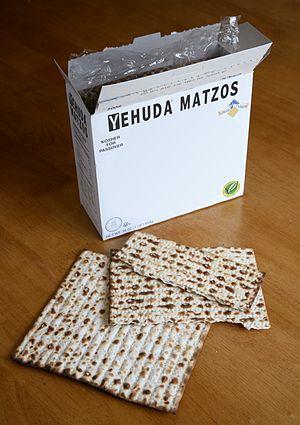
Du Pain azyme, nourriture traditionnelle de la pâque juive. Marque Yehuda Matzos, fabriqués à Jérusalem, en Israël.